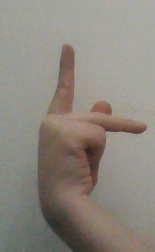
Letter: dha